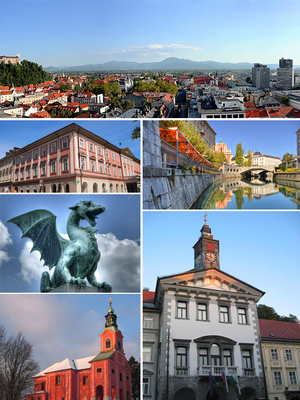
Ljubljana est la capitale de la Slovénie. Plus grande ville du pays, comptant environ 280 000 habitants, elle est influencée tout au long de son histoire par différentes cultures du fait de sa position géographique charnière entre les cultures germanique, latine et slave. Depuis 1991, la ville est le centre économique et culturel principal de la Slovénie devenue indépendante de la Yougoslavie.